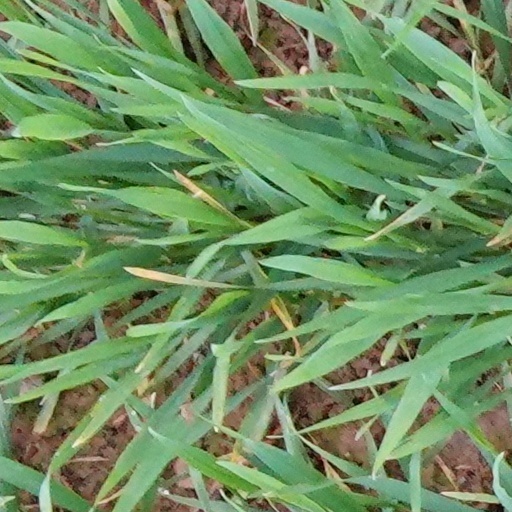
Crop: wheat